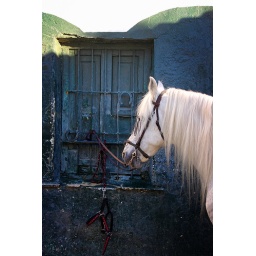
white horse in the window